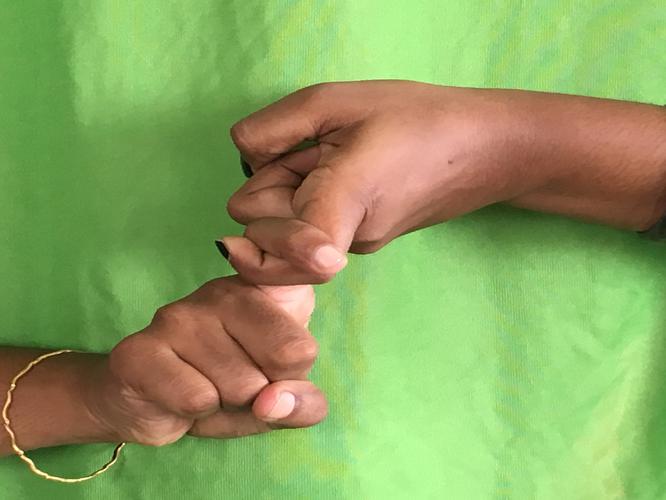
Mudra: Pasha
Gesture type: double_hand